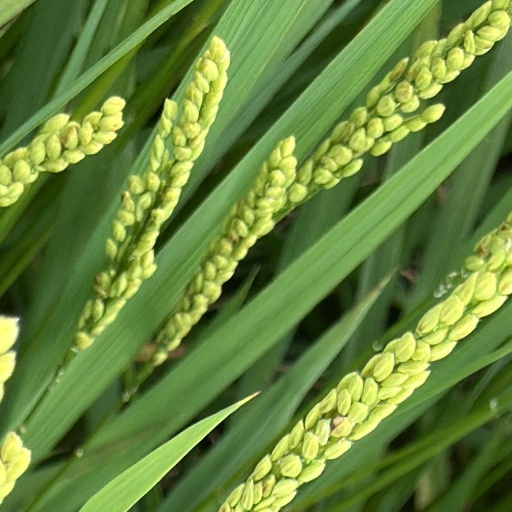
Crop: rice